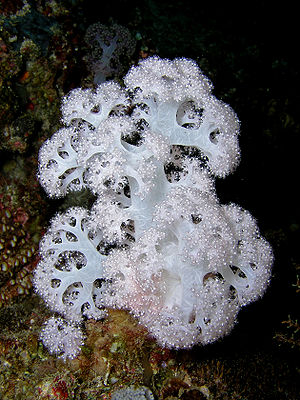
Ottearmede koraldyr
Blødkoral fra slægten Dendronephthya
Blødkoral fra slægten Dendronephthya
Ottearmede koraldyr er en underklasse af koraldyr indenfor rækken nældecelledyr. Underklassen omfatter hornkoraller, læderkoraller og blødkoraller, samt orgelkoral, blåkoraller og søpenne. Kendetegnende for underklassen er at polyperne har otte tentakler.